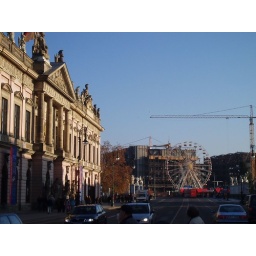
Zeughaus on the left, looking over the bridge over the river Spree to a funfair and construction site...